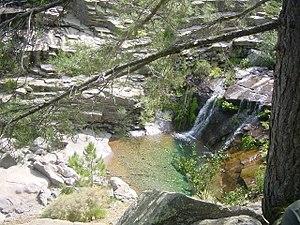
La forêt de Bonifatu est un massif forestier du Nord-ouest de la Corse. Elle occupe une superficie de plus de 3 00 hectares. C'est une forêt territoriale, propriété de la Collectivité territoriale de Corse.